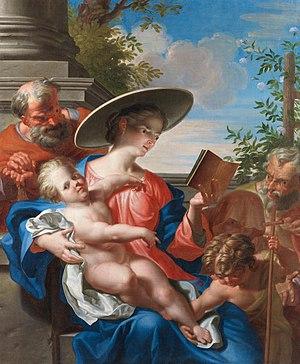
Abraham Godyn, né vers 1655-1656 et mort après 1724, est un peintre baroque flamand qui, après son séjour en Italie, a travaillé à la cour du roi à Prague